Peg Leg Bates

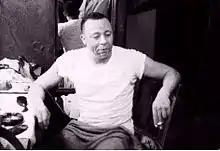
Bates in 1954

Clayton "Peg Leg" Bates (October 11, 1907 – December 6, 1998) was an African-American entertainer from Fountain Inn, South Carolina, United States.